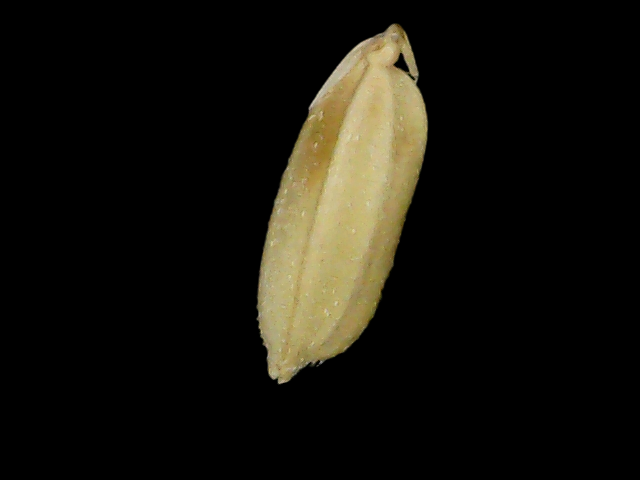
Rice variety: Bd52